List of fentanyl analogues

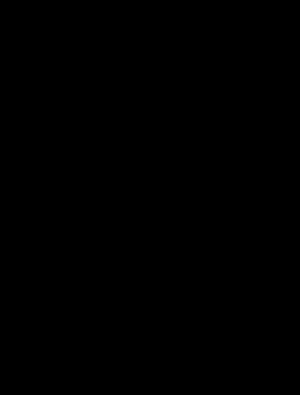
The synthesis of fentanyl and its analogues are illustrated in this skeletal diagram. Part II

The modifications covered in this diagram have to do with carbon skeleton modifications of the original fentanyl molecular structure.